Paleolithic religion

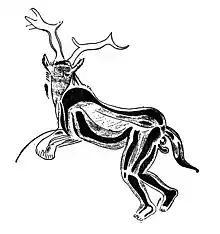
The Sorcerer from Trois-Frères

Shamanism is another popular explanation. The caves would as such represent entrances to the spiritual realm in which one can communicate with spiritual beings. Many of the animals depicted in cave art aren't depicted as hunted, as part of hunting magic. Their depictions would serve to give the shaman their strength and traits to help him during his hallucination, when he would communicate with the supernatural powers. The half-animal, half-man depictions, as for example the Trois-Frères sorcerer, would represent the Lord of Animals. Depictions of women in cave art suggests their participation in these rituals, perhaps through dance accompanied by music.